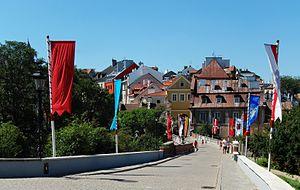
Pour être reconnu monument historique de Pologne, un site doit être déclaré comme tel par le Président de la République de Pologne. Le terme « monument historique » a été introduit dans la législation polonaise en 1990, et les premiers monuments historiques ont été déclarés par le Président Lech Wałęsa en 1994.